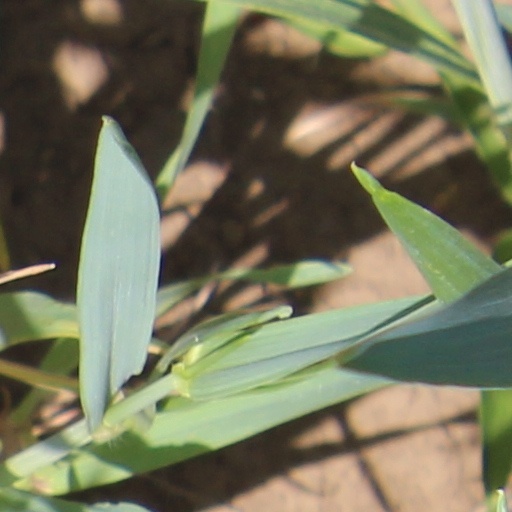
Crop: wheat